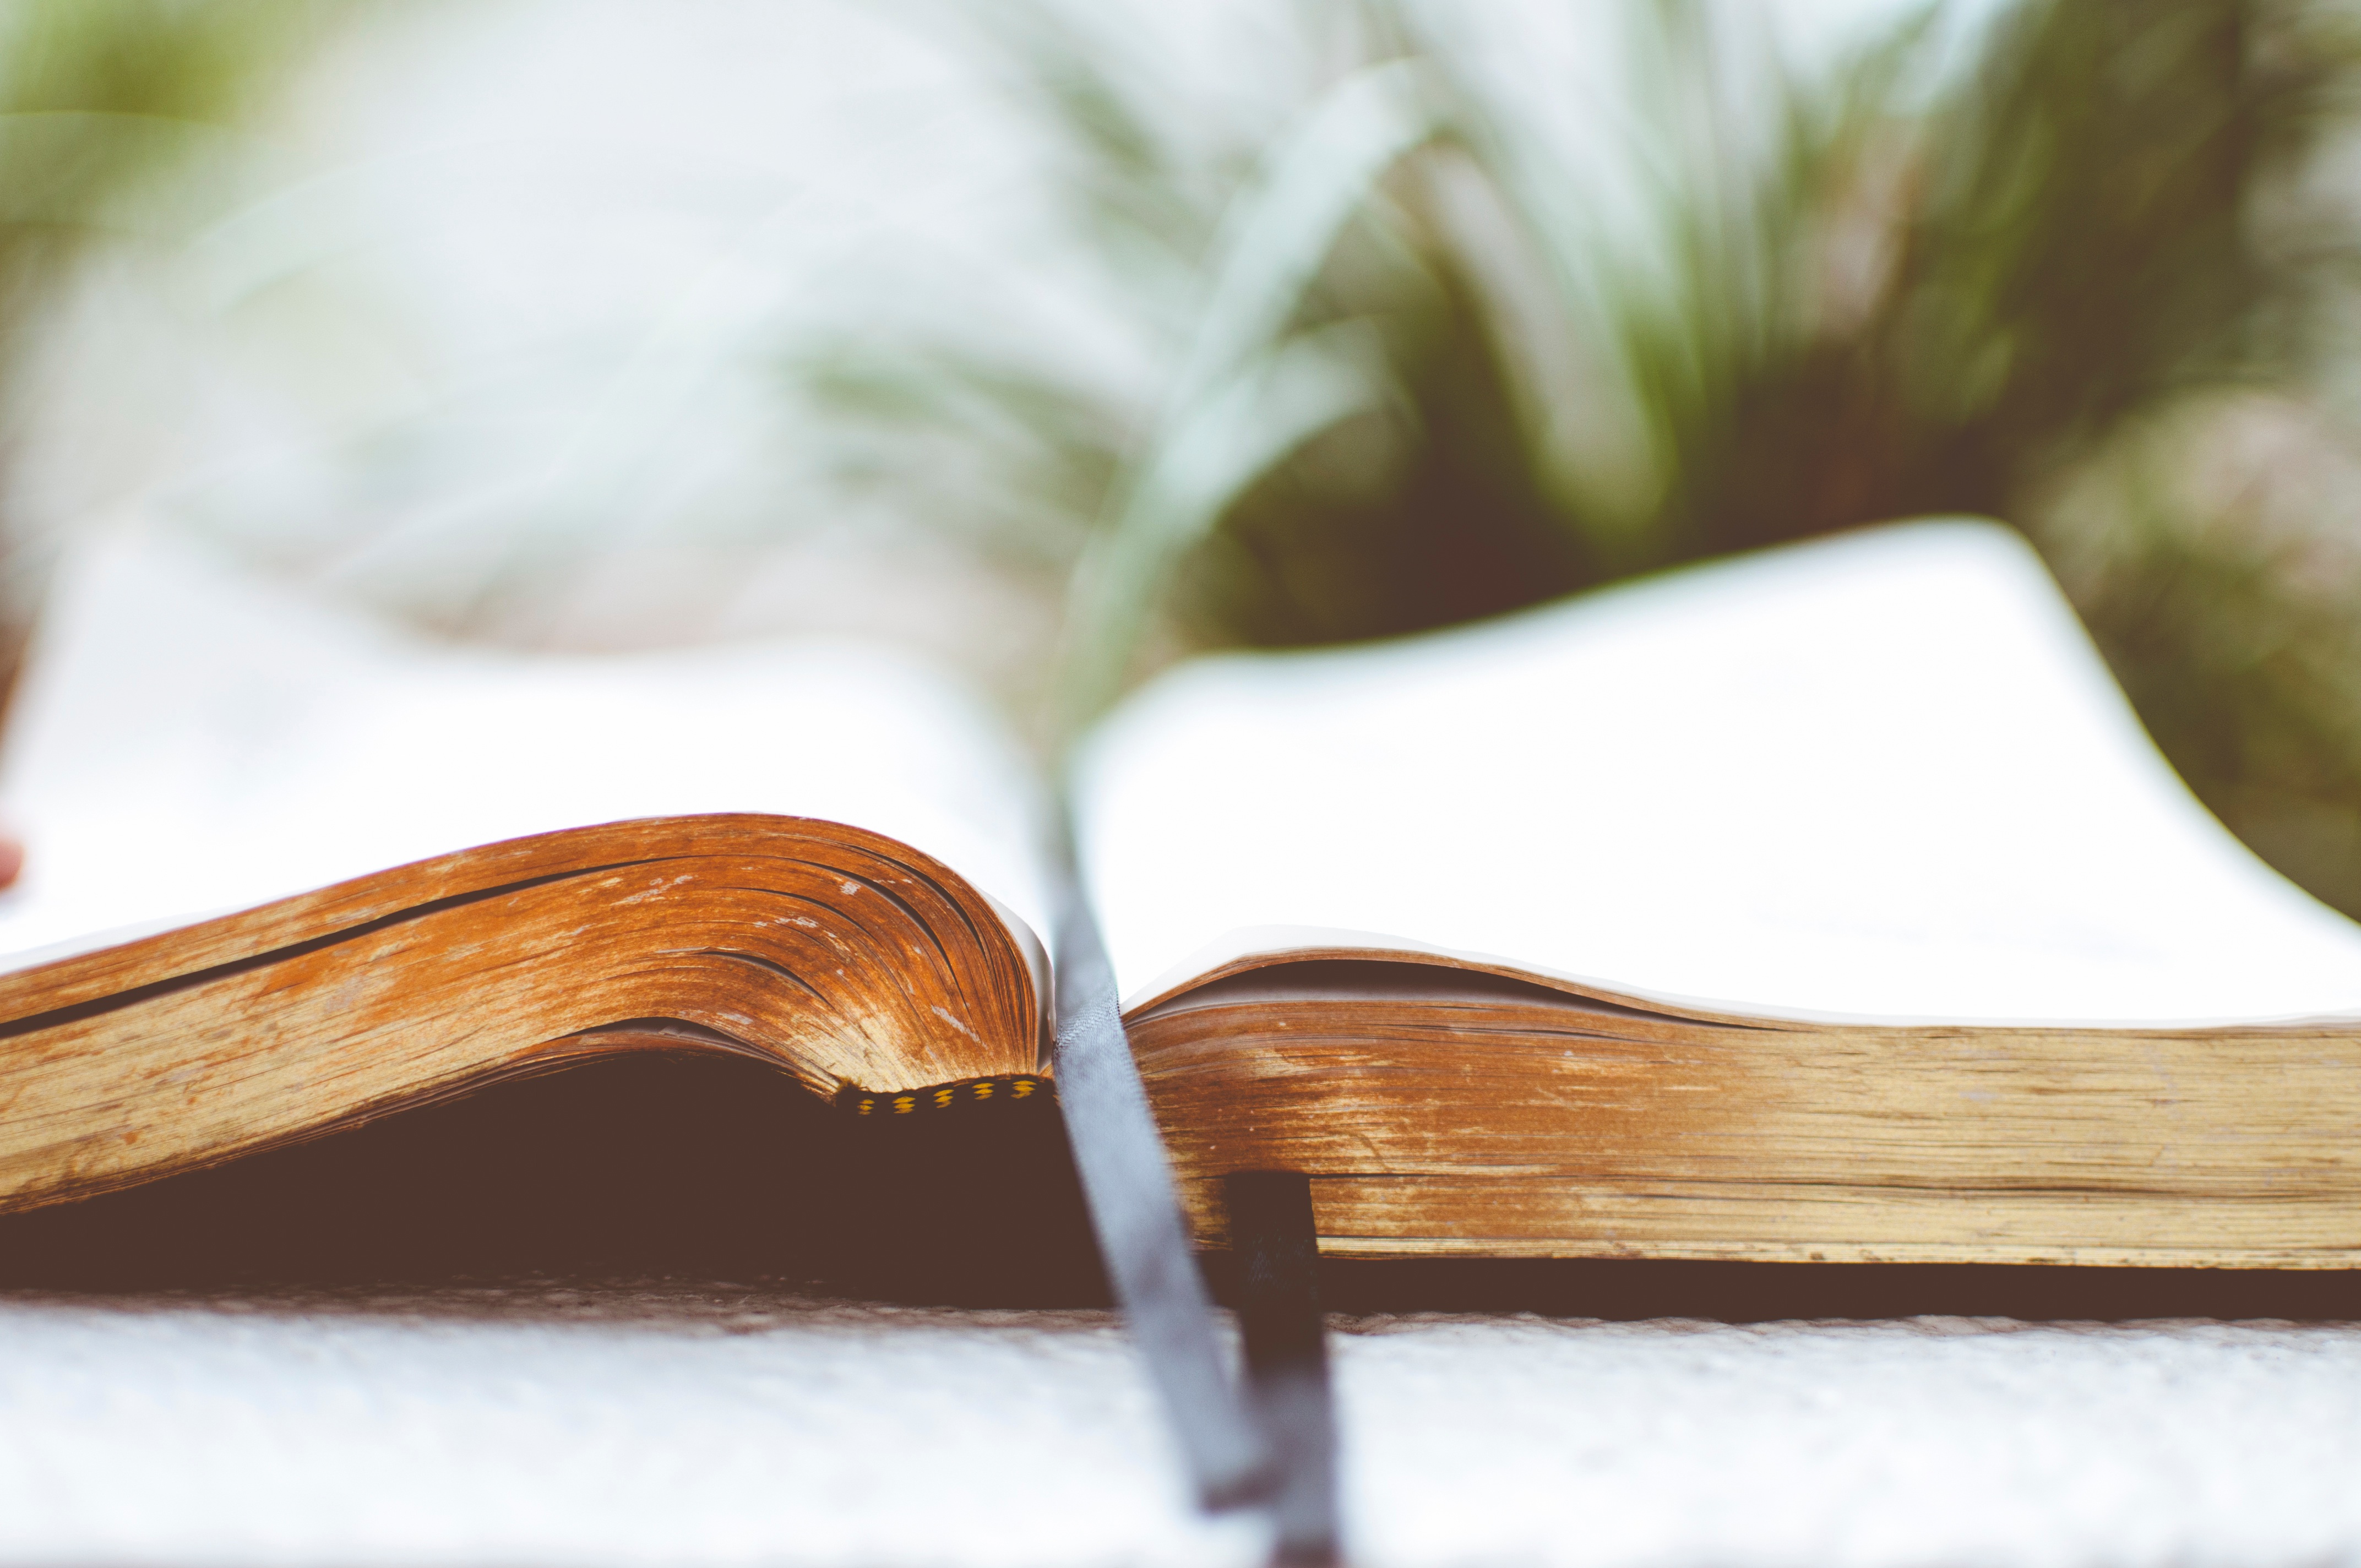
hand, table, book, read, wood, reading, page, close up, bookmark, glasses, macro photography